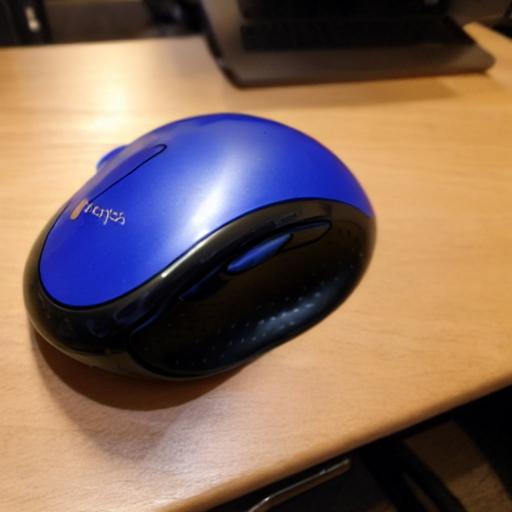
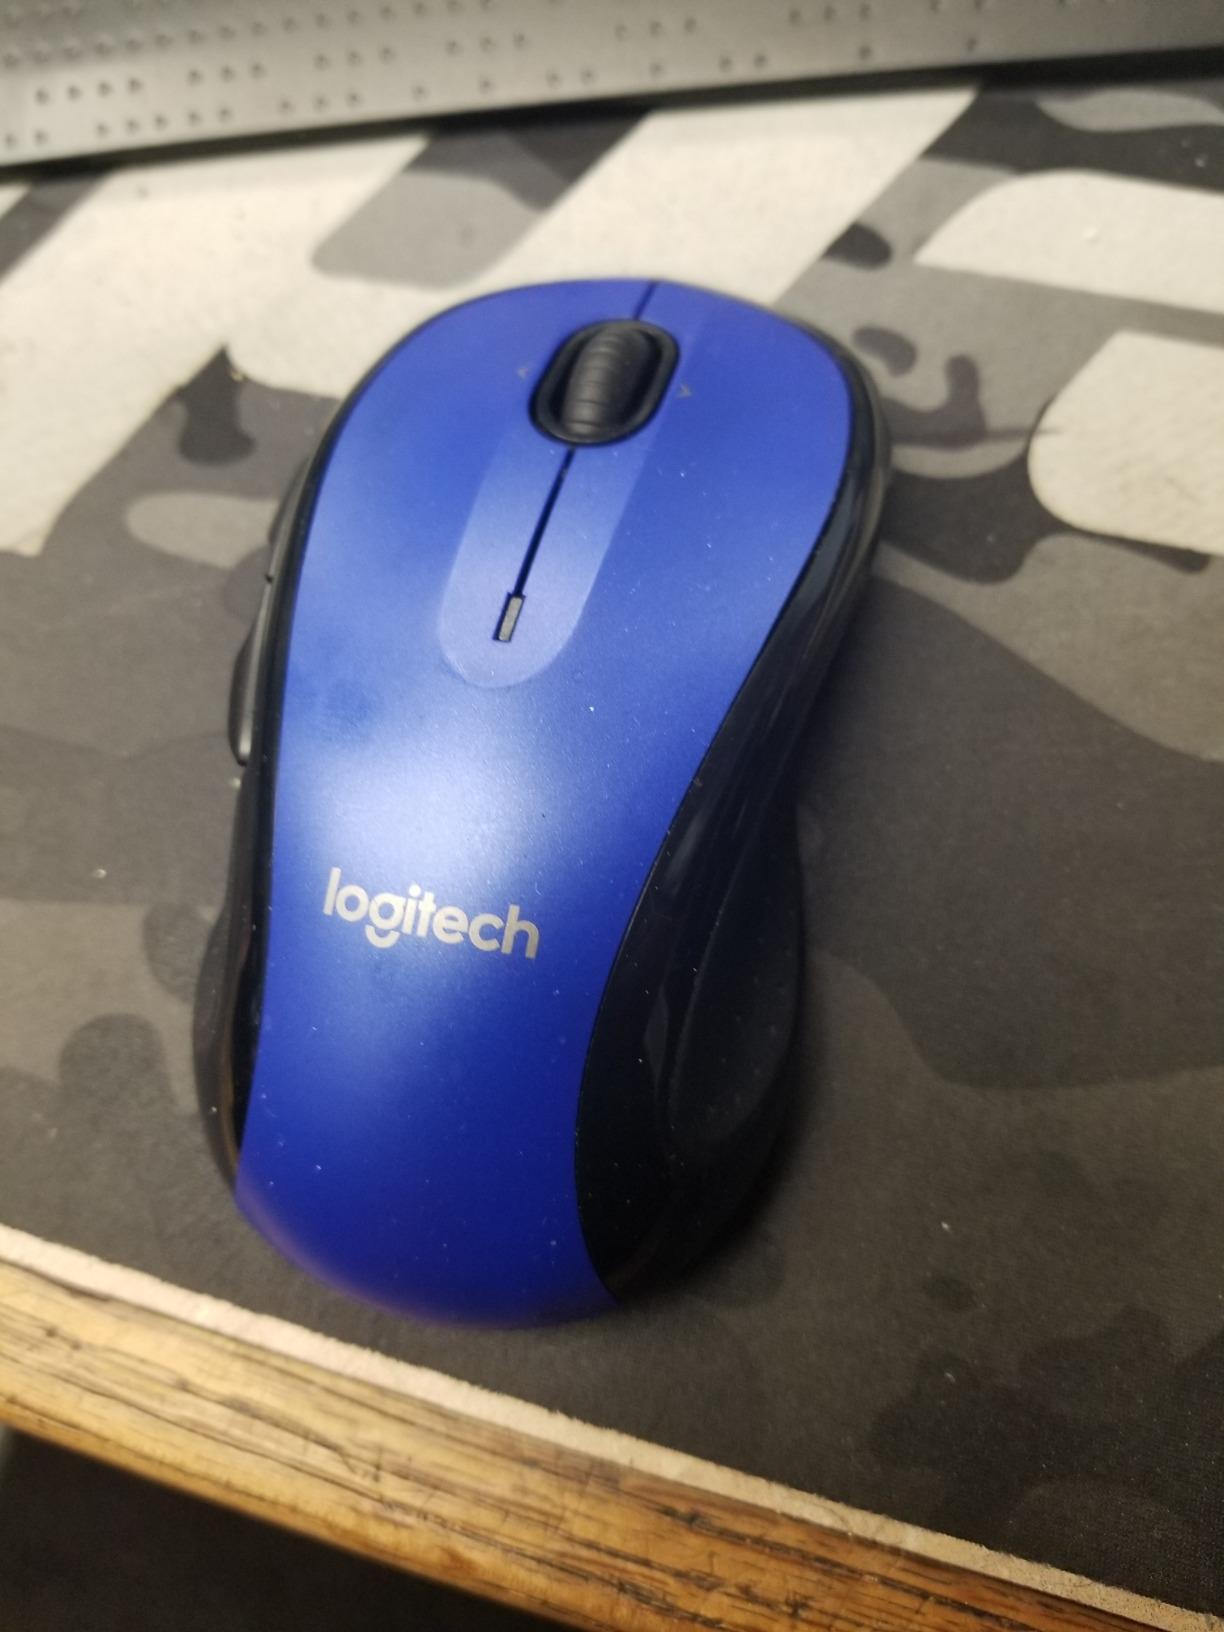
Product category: mouse
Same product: no